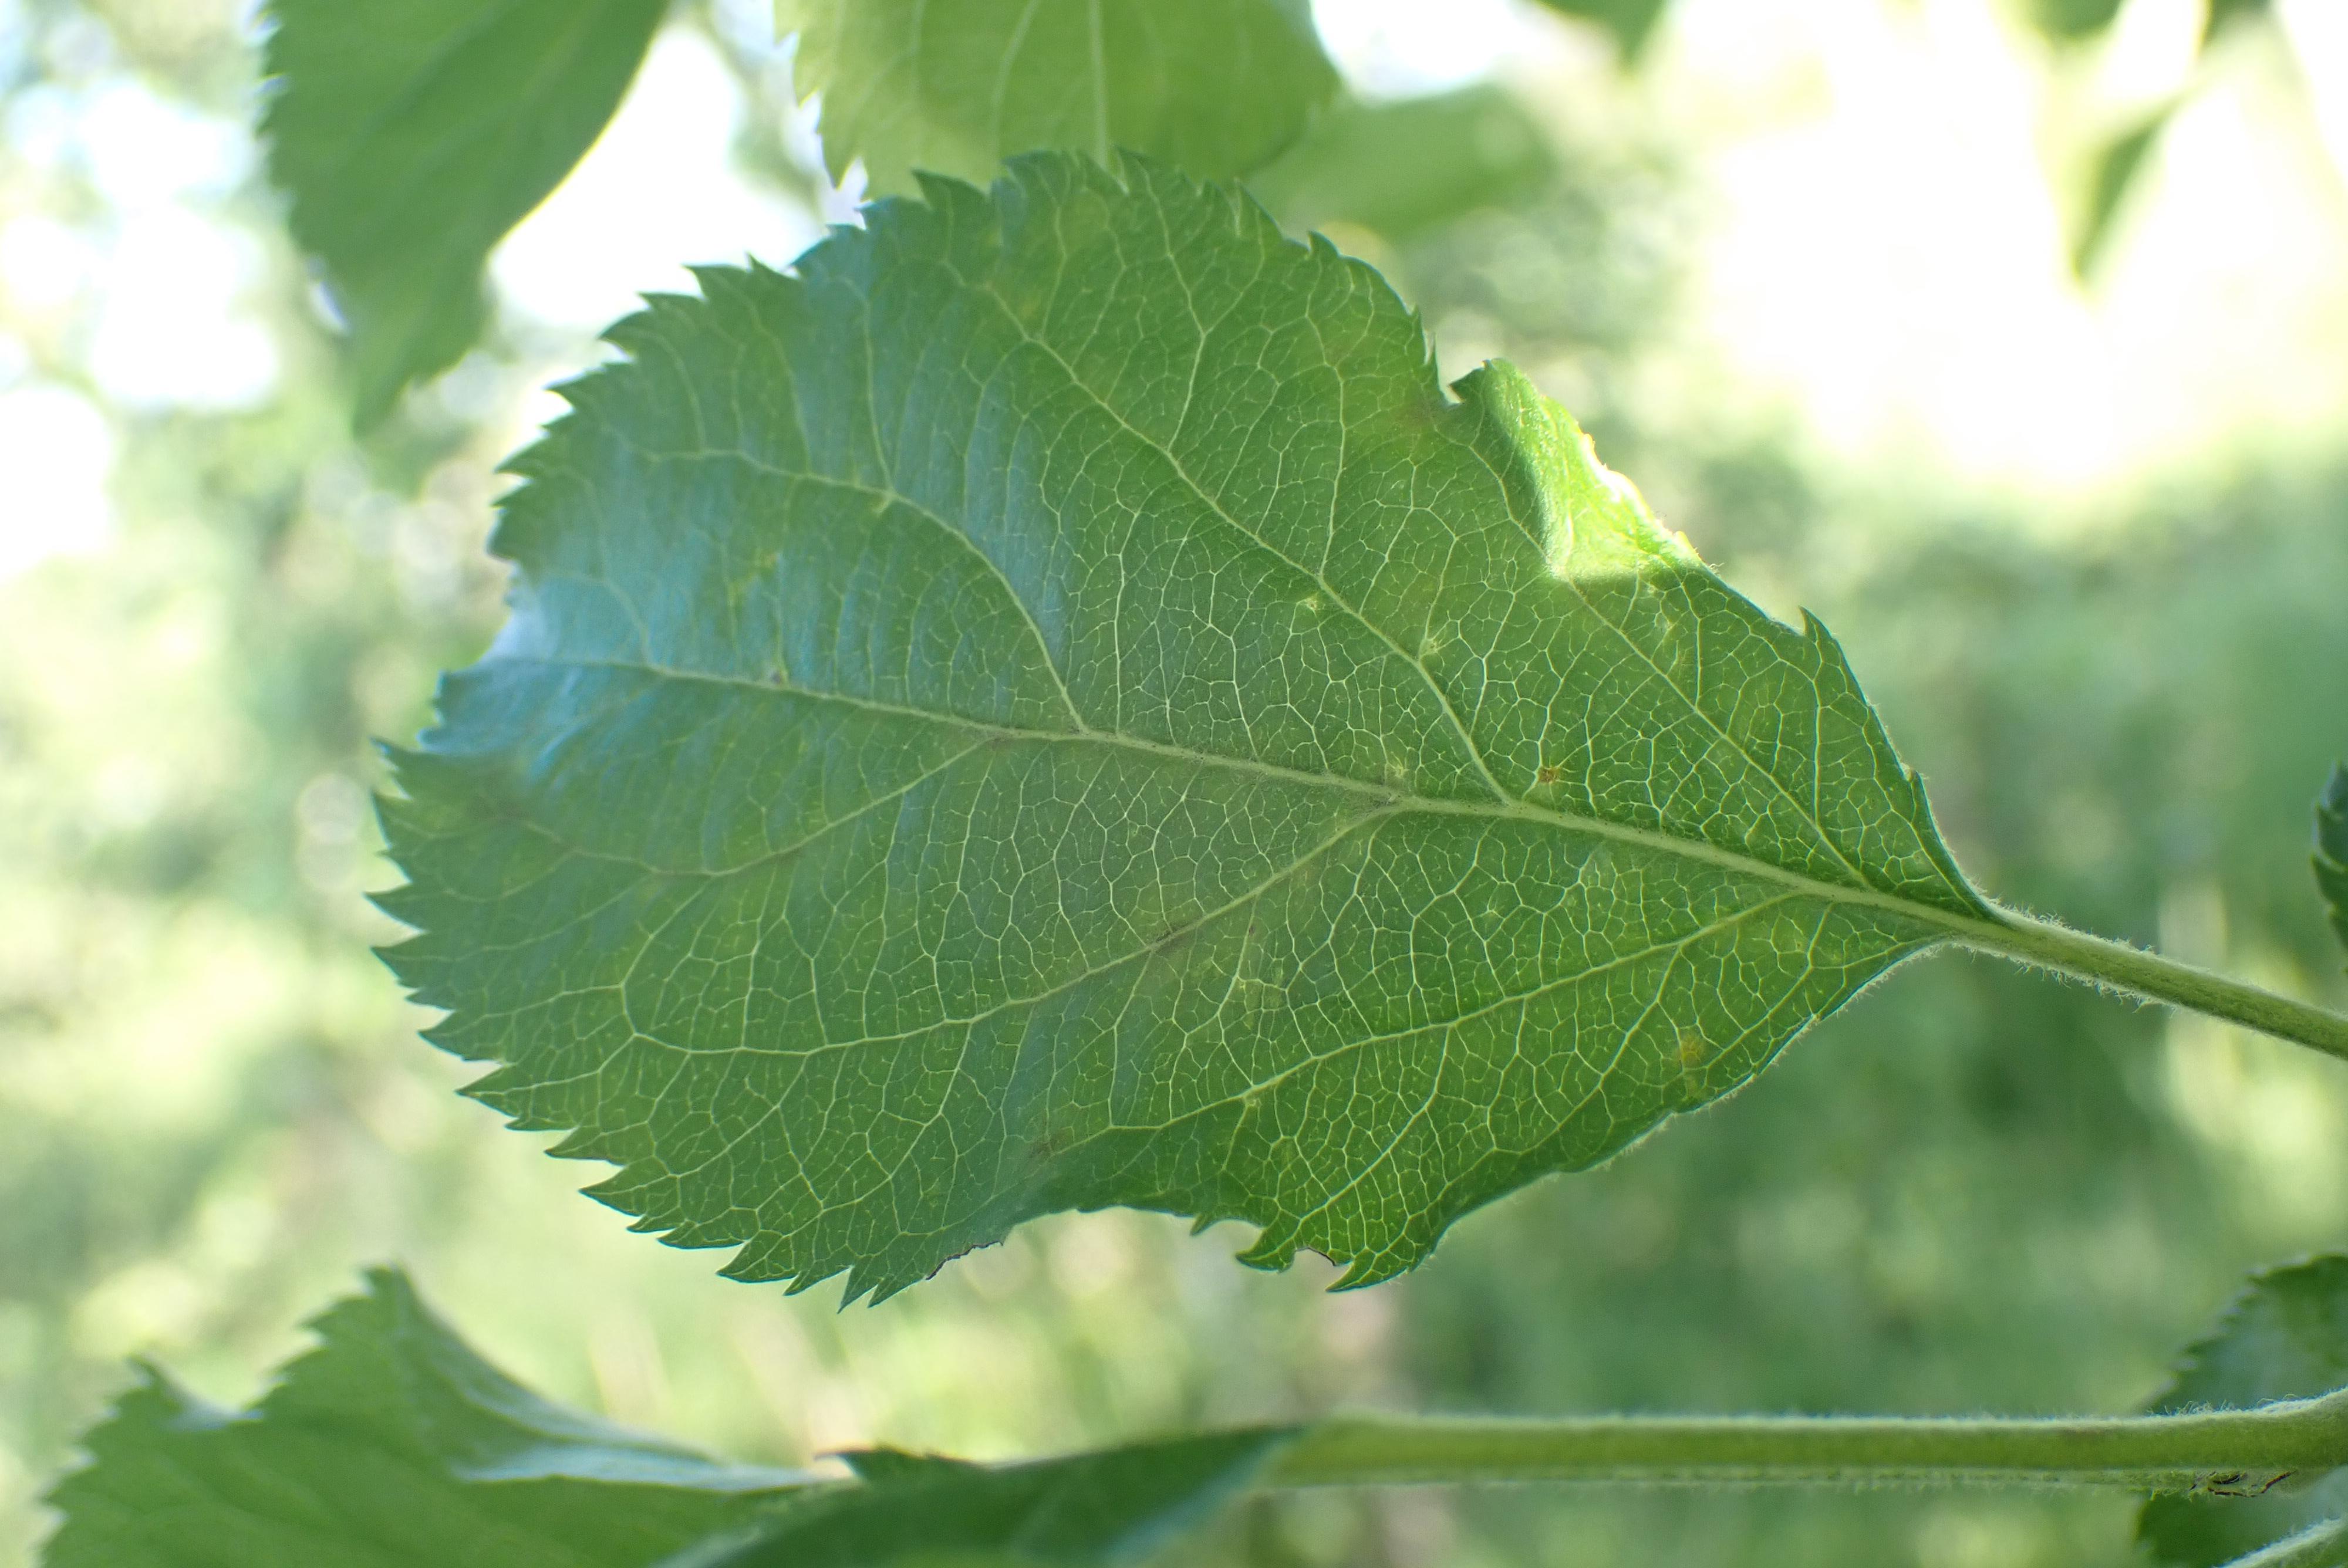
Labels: scab